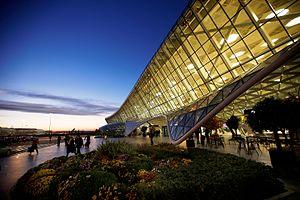
L'aéroport international Heydar Aliyev de Bakou, est un aéroport domestique et international desservant la ville de Bakou, capitale de l'Azerbaïdjan. Auparavant dénommé aéroport international Bina d'après une banlieue de Bakou, il a été renommé le 10 mars 2004 en l'honneur du président azéri Heydar Aliyev.